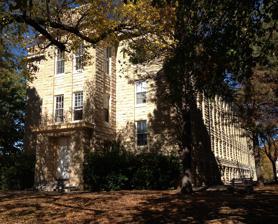
Building: Rehwinkel Hall
Country: United States of America
Year built: 1915
United States historic place West Dormitory-St. John's College U.S. National Register of Historic Places Show map of Kansas Show map of the United States Location 1415 E. Sixth Ave., Winfield, Kansas Coordinates 37°13′50″N 96°46′38″W / 37.23056°N 96.77722°W / 37.23056; -96.77722 Area less than one acre Built 1915-1916 Built by Frankenfeld, Philo Architect Charles F. May Architectural style Classical Revival NRHP reference No. 91001769 Added to NRHP December 13, 1991 Rehwinkel Hall , originally known as the West Dormitory , was completed in 1916 as a three-story building with raised basement, facing south on the former St. John's College (Kansas) campus.   It was listed on the National Register of Historic Places as West Dormitory-St. John's College in 1991. See also Baden Hall Mundinger Hall References